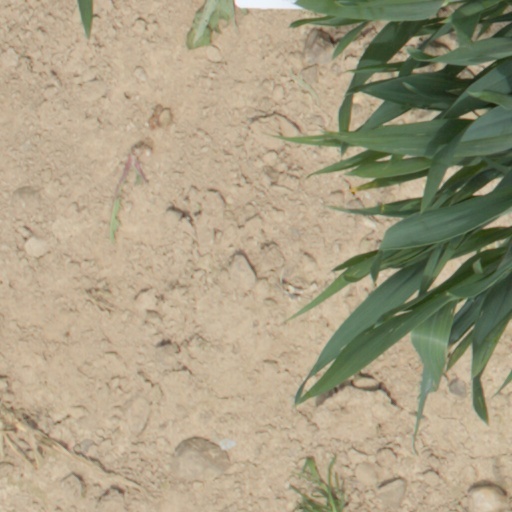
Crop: wheat